Rail 2000

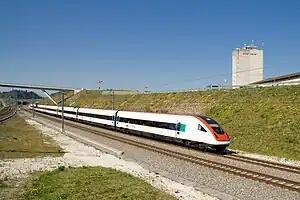
Intercity train on the Mattstetten–Rothrist line

Rail 2000 (German: "Bahn 2000"; French: "Rail 2000", Italian: "Ferrovia 2000") is a large-scale project of the Swiss Federal Railways (SBB CFF FFS) established in 1987 to improve the quality of the Swiss rail network for the New millennium. It includes measures to accelerate a number of existing connections and the modernisation of rolling stock. The federal government decision to support the project in 1986 was approved by a referendum in 1987. In 2004 the first phase was completed consisting of around 130 projects with a budget of around CHF 5.9 billion.